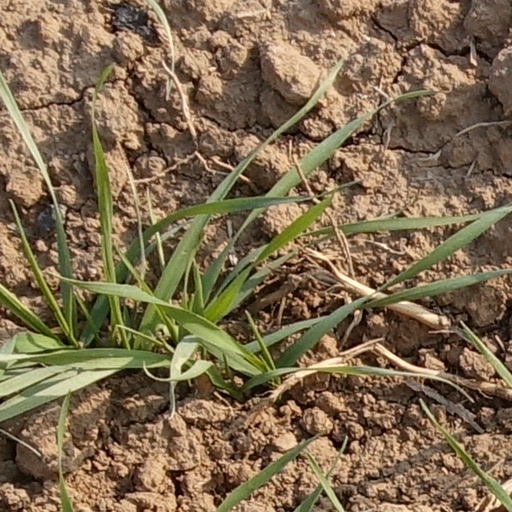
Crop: wheat